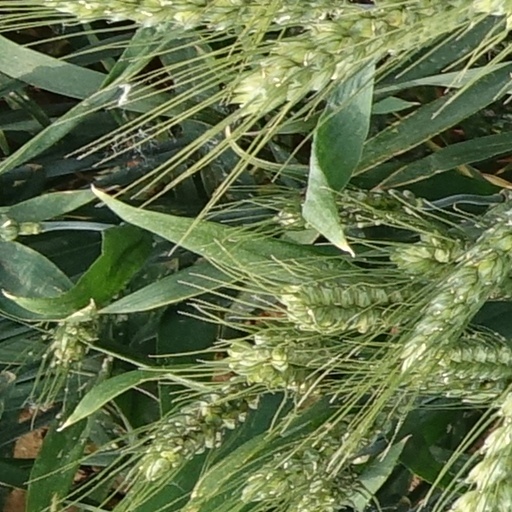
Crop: wheat